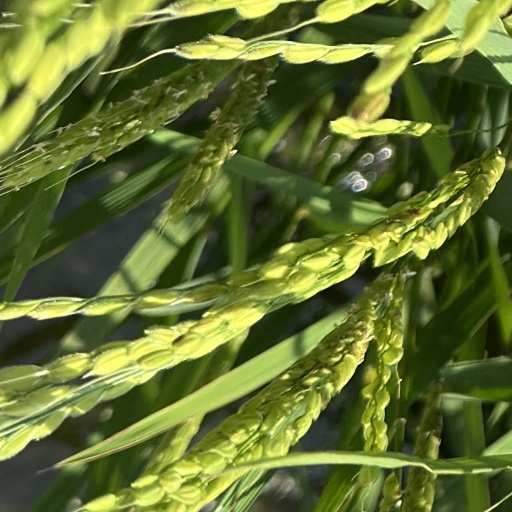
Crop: rice